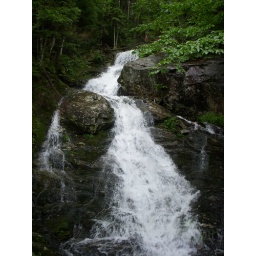
Cascades flowing through white mtn. national forest in New Hampshire.